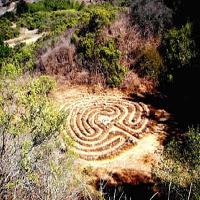
Weather: sun or clear